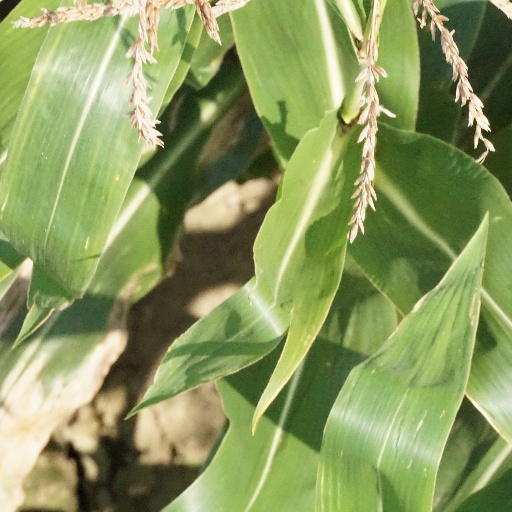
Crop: maize; corn